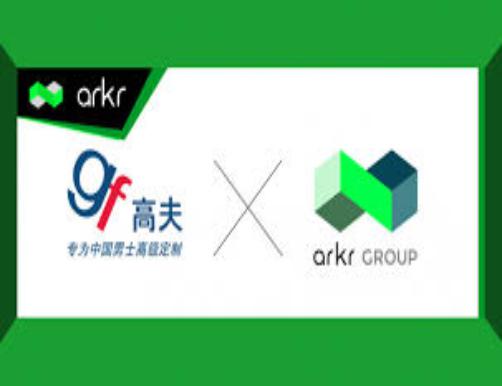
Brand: GF
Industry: Necessities